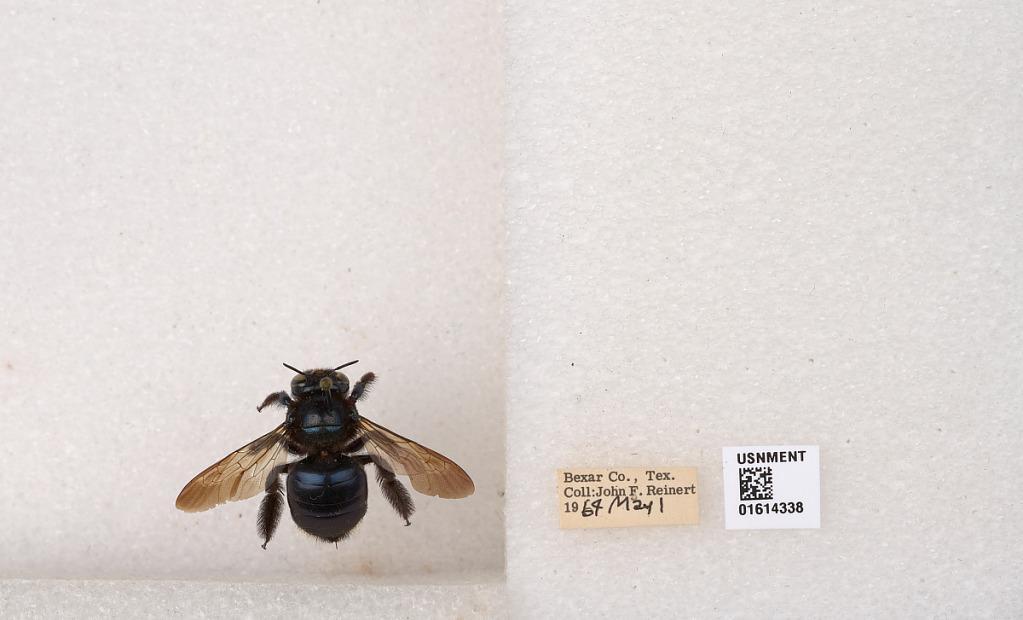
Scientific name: Xylocopa (Schonnherria) micans Lepeletier
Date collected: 1969-5-1
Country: United States
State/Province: Texas
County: Bexar
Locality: Bexar Co.